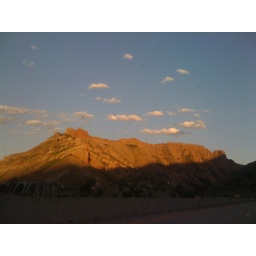
the one pretty spot we drove through. a little canyon in these deep red hills.